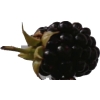
Label: blackberry